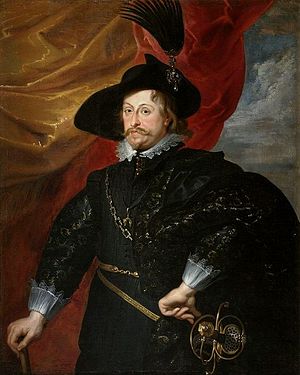
Vladislav 4. Vasa af Polen
Vladislav 4. Vasa af Polen var søn af Sigismund 3. Vasa af Polen af Vasa-slægten og hans kone Anna af Steiermark. Han var konge i den polsk-litauiske realunion fra 8. november 1632 til sin død i 1648.